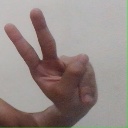
अक्षर: ऐ